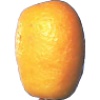
Label: Kumquats 1